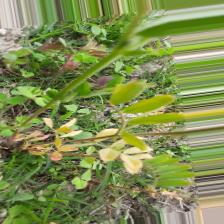
Label: Ascochyta blight